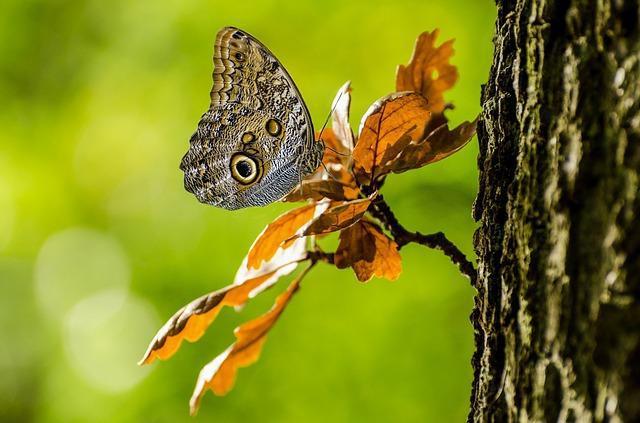
butterfly